Brad Ness

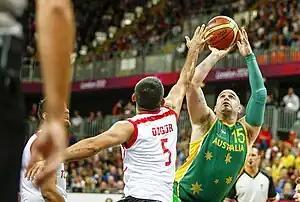

In February 2013, thieves broke into his house and stole his Paralympic medals by blasting his safe out of its wall. During a ceremony at the Perth parliament house on 9 July 2013, he was given replacement medals by the Australian Paralympic Committee, a first for the organisation.